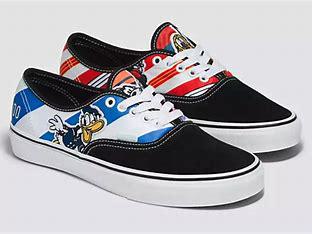
Brand: Vans
Model: 100